Shootout in Benson

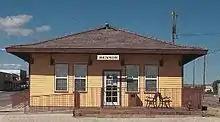
The reconstructed Southern Pacific Railroad station in Benson, which is used as a tourist information center.

According to a Benson newspaper, Tracy saw the Silvertons walking towards the train station and, just as he was drawing his Colt .45 to fire on them, he was confronted by Lieutenant Wheeler, who said: "Hold on there. I arrest you. Give me that gun." Before a reply, however, Tracy began firing at Wheeler. The first bullet passed through Wheeler's jacket without harming him, but one of the others struck him in his left leg. He then drew his weapon and fired four times in return, advancing after each shot. All four hit Tracy above the waist, although he remained standing in the middle of the street. At this time, Tracy called out to Wheeler, saying: "I am all in. My gun is empty." It was only a trick, though, a trick that worked perfectly. Wheeler threw his gun to the ground and began walking towards Tracy, but the latter retained his weapon and began firing again. One of the bullets hit Wheeler in his right foot, but, according to the newspaper, he armed himself with rocks and began throwing them at Tracy until he was incapacitated. Pleaseant DeSpain contradicts the newspaper, though, and says that Wheeler was actually struck down by Tracy and, as they were lying side-by-side, the lieutenant grabbed a rock and hit Tracy over the head with it. In any event, both of the men were badly wounded and the Silvertons got away safely. Both sources do agree that immediately after the fighting ended, a bystander heard Wheeler say: "Well, it was a great fight while it lasted, wasn't it, old man?" Wheeler was taken to the hospital in Tombstone and he remained out of action for several months before going back to duty as the third and final captain of the Arizona Rangers. Tracy was sent to Tucson, but he died of his wounds at Mescal Station, a few hours after the journey began. He was shot four times; once in the neck, once in the chest, once in the shoulder and once in the hip.